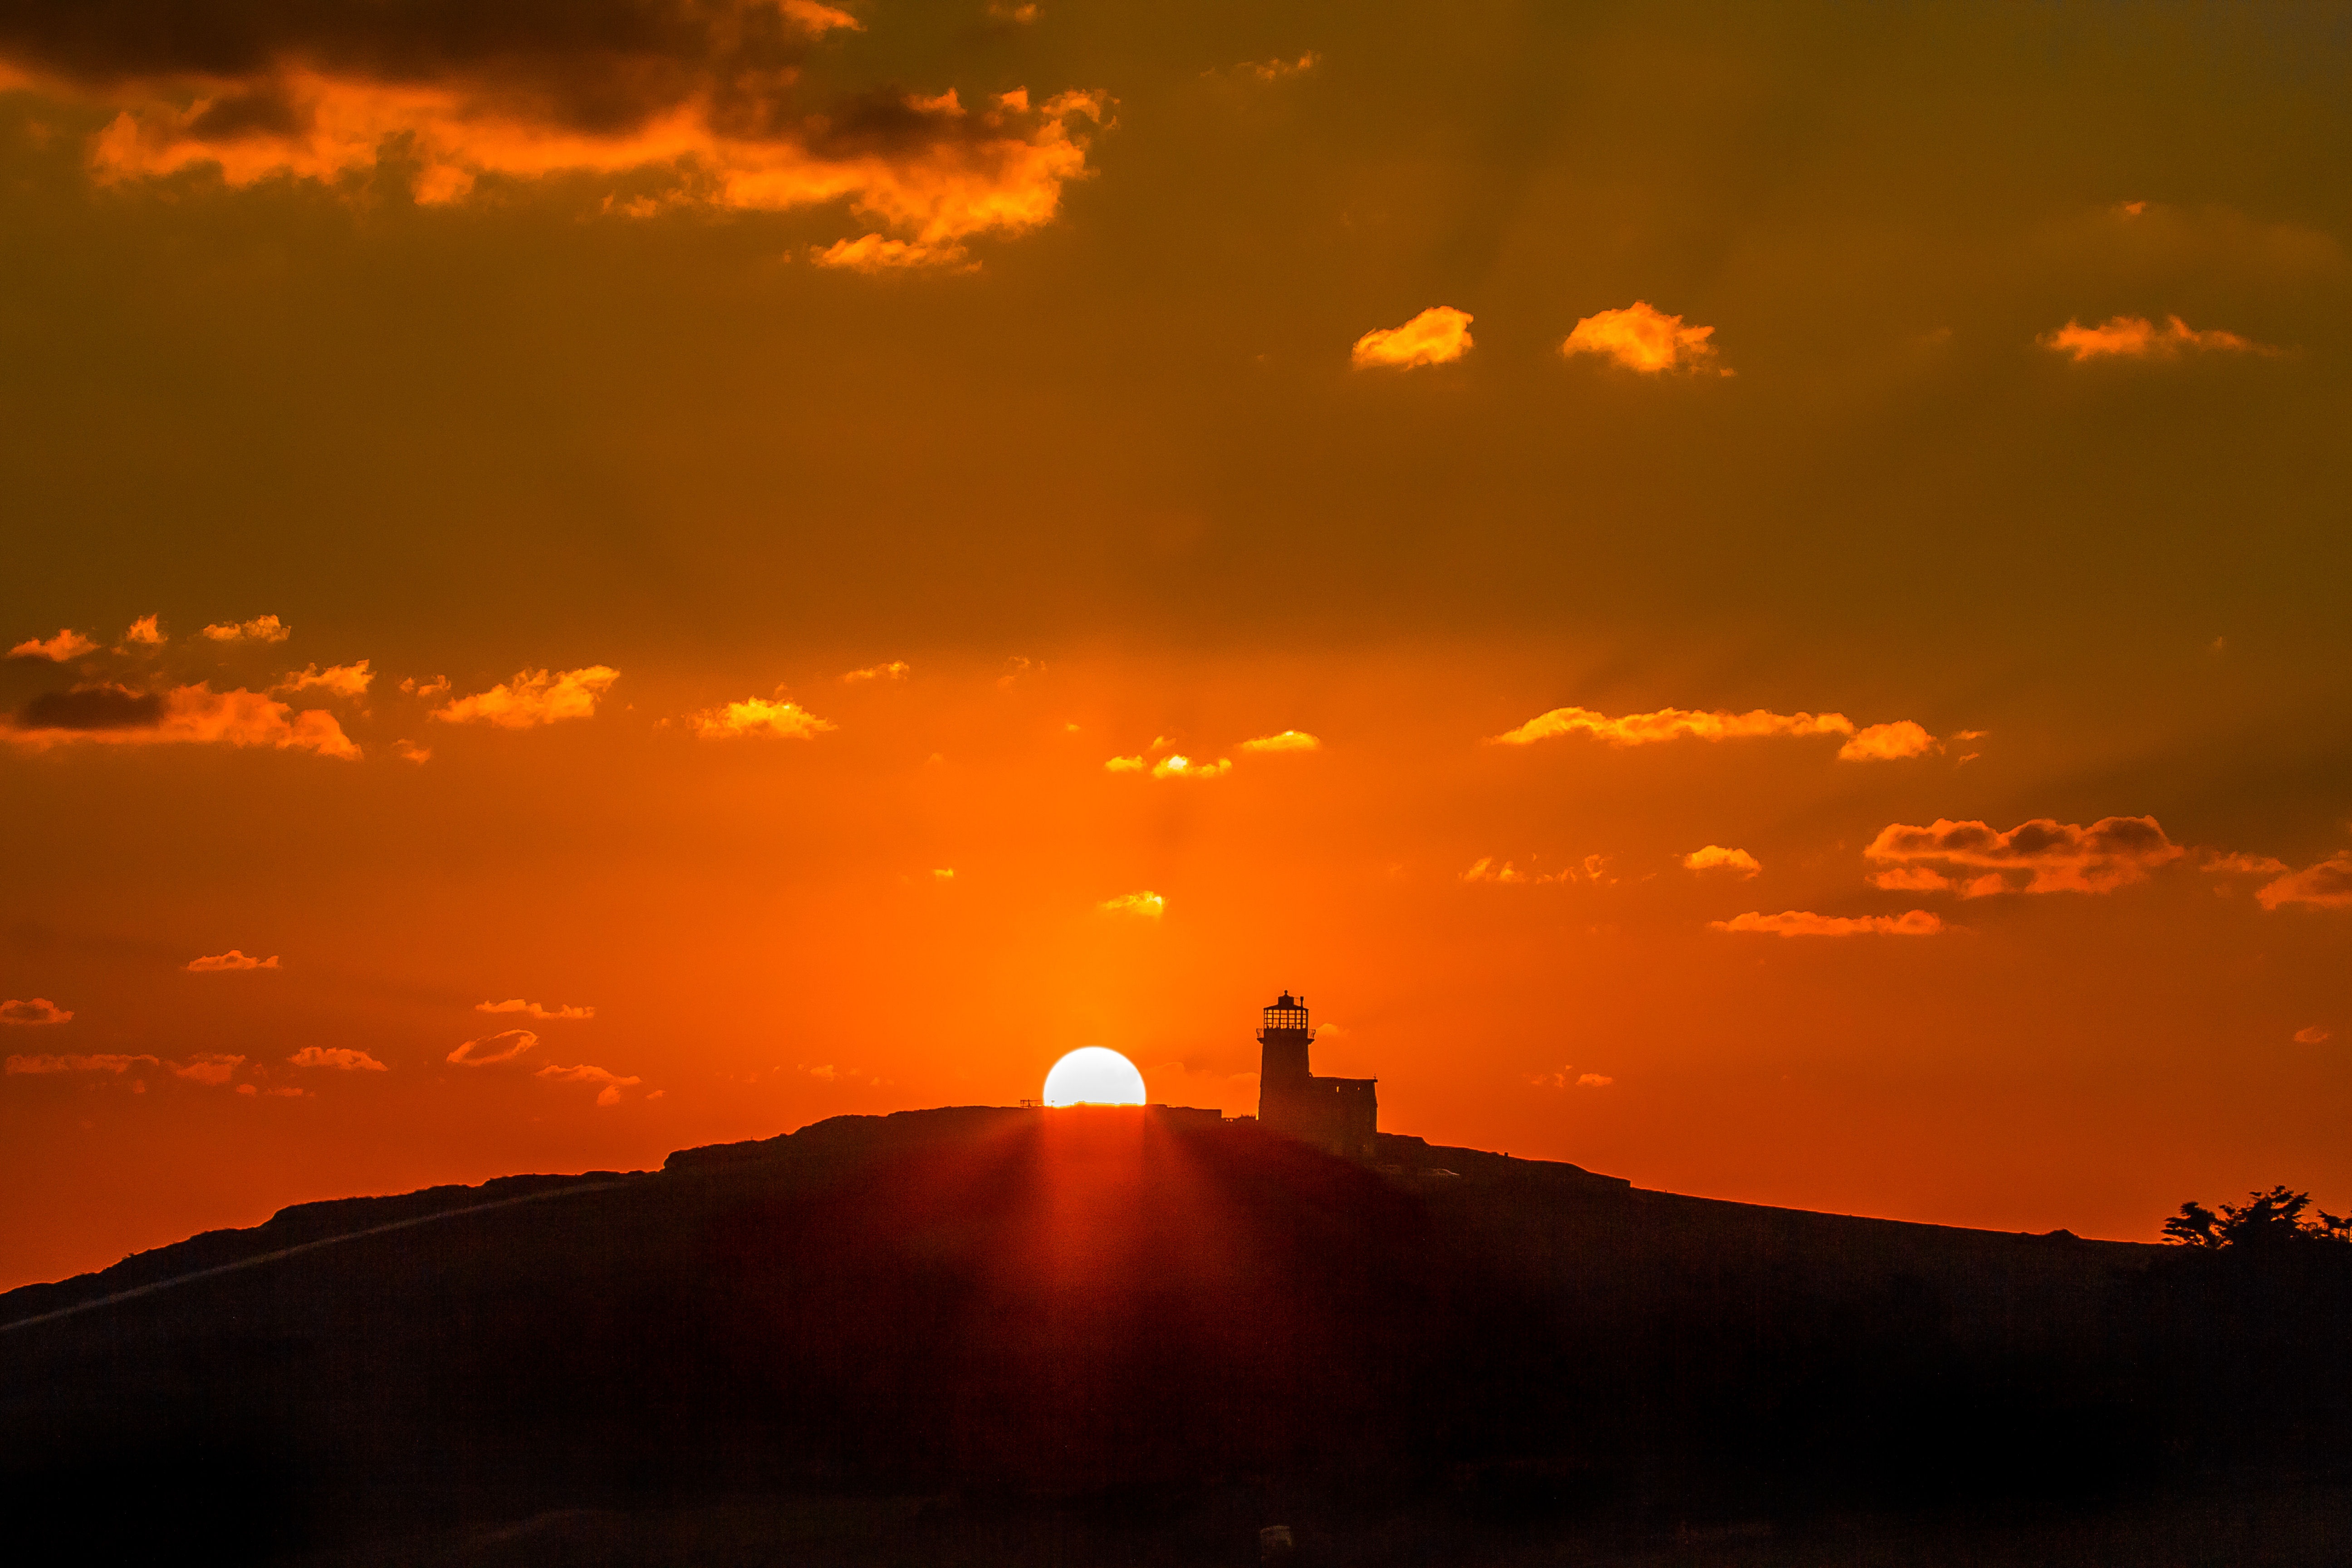
horizon, cloud, lighthouse, sky, sun, sunrise, sunset, sunlight, morning, dawn, dusk, evening, afterglow, beachy head, red sky at morning